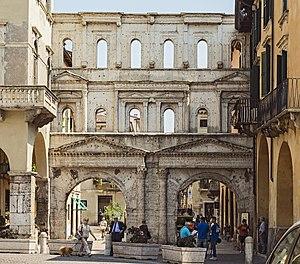
La porta Borsari est une porte monumentale romaine du Iᵉʳ siècle, autrefois, entrée principale de la ville fortifiée de Vérone dans la région de Vénétie.